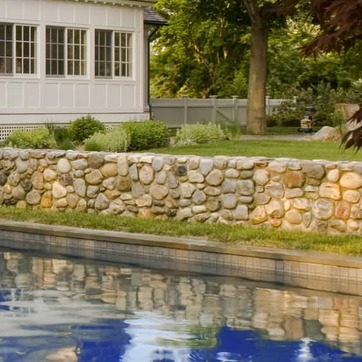
Material: stone